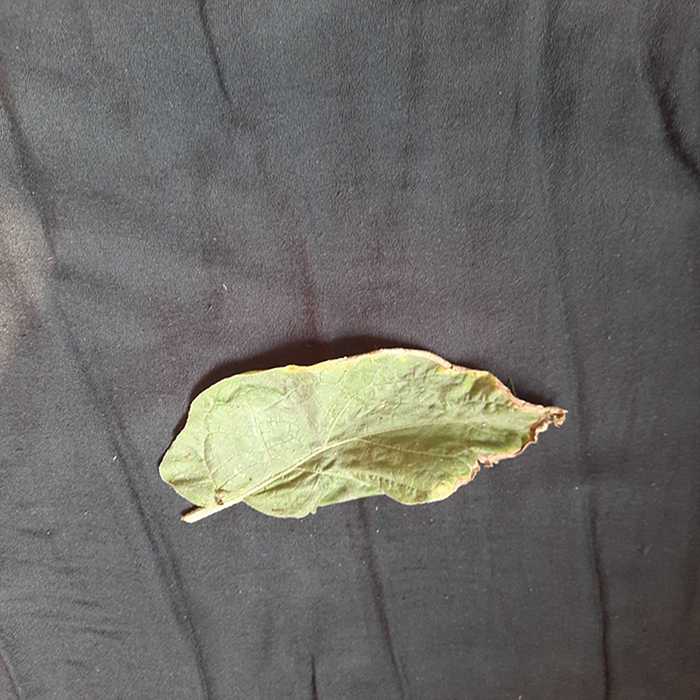
Plant: Eggplant
Label: Eggplant begomovirus